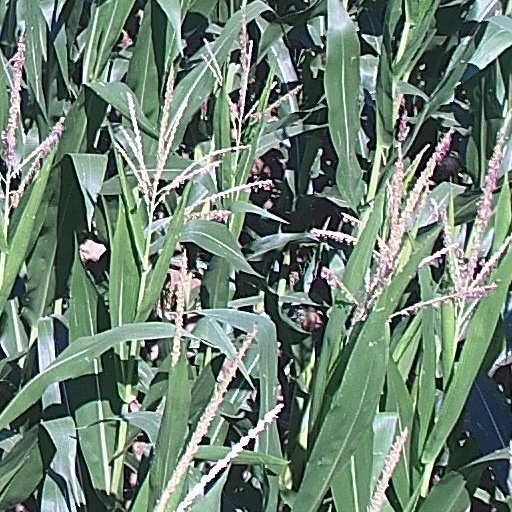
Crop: maize; corn